Brick Community Stadium

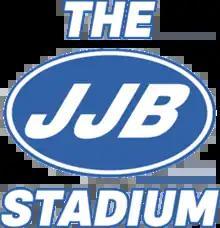
The JJB Stadium logo (1999–2009)

The stadium's inauguration was marked with a friendly between Wigan Athletic and neighbours Manchester United – who were then reigning European champions, Premier League champions and FA Cup holders – with United's manager Sir Alex Ferguson officially opening the stadium.